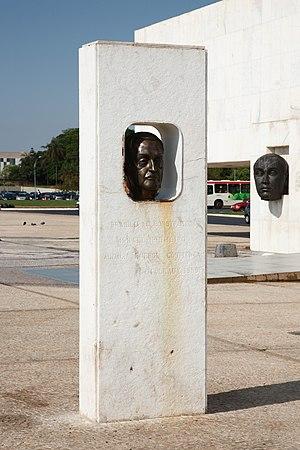
Le monument Israel Pinheiro sur la Place des Trois Pouvoirs à Brasília, Brésil, en hommage à l'ingénieur en chef durant la construction de la ville et premier gouverneur du District fédéral. En arrière plan le portrait de Juscelino Kubitschek sur un mur du Musée de la Ville. Português: O Monumento Israel Pinheiro em homenagem ao engenheiro chefe durante a construção da cidade e primeiro governador do Distrito Federal, na Praça dos Três Poderes em Brasília, Brasil. Em segundo plano, o retrato de Juscelino Kubitschek em uma parede do Museu da Cidade.
La place des Trois Pouvoirs est un espace public situé à Brasilia, capitale du Brésil.